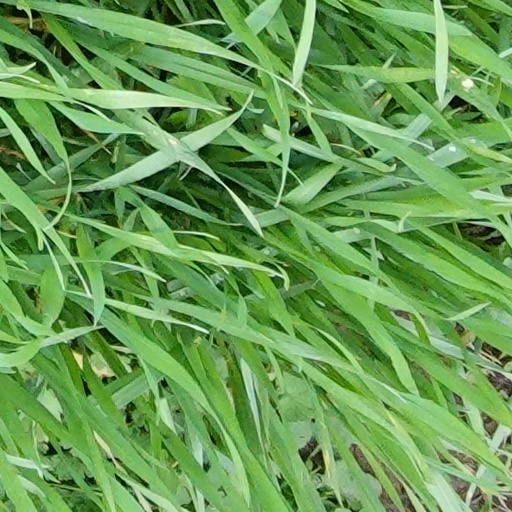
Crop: wheat